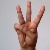
The image shows a hand gesture representing the letter 'W' in Indian Sign Language.